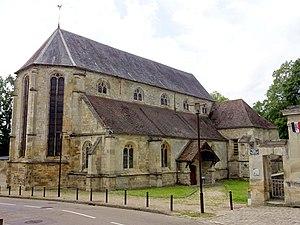
Église Saint-Germain de Mézy-sur-Seine - voir titre.
L'église Saint-Germain-de-Paris est une église catholique paroissiale située à Mézy-sur-Seine, dans les Yvelines, en France.. Fondée à la fin du XIIᵉ siècle, elle a été incendiée et en partie détruite sous la guerre de Cent Ans, puis bénéficié d'une reconstruction intégrale au milieu du XVIᵉ siècle, avec une nouvelle consécration en 1554. L'église Saint-Germain représente ainsi l'une des rares églises entièrement rebâties dans le style gothique flamboyant dans le Vexin français. Les influences de la Renaissance, en plein essor à la période de la reconstruction, se limitent encore à la modénature dans le chœur, et au remplage d'une partie des fenêtres. L'ordonnancement des élévations latérales de la nef, avec un étage de fenêtres hautes, est probablement hérité de l'édifice précédent, et les grandes arcades sont apparemment les arcades du début du XIIIᵉ siècle retaillées. L'architecture n'offre aucun élément remarquable, et est en somme assez rustique. L'église vaut surtout pour la belle ampleur du vaisseau central.
Mézy-sur-Seine est une commune du département des Yvelines, dans la région Île-de-France, en France, à 12 km environ à l'est de Mantes-la-Jolie.